Proteus (moon)

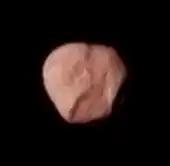
False-color "Voyager 2" image of Proteus, with its large crater Pharos located at the right

Proteus is the second-largest moon of Neptune and is the largest of its regular prograde moons. It is about in diameter, larger than Nereid, Neptune's third-largest moon. It was not discovered by Earth-based telescopes because Proteus orbits so close to Neptune that it is lost in the glare of reflected sunlight.